Yan Hui

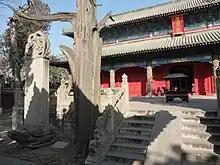
Fusheng Hall, the main sanctuary of the Temple of Yan Hui in Qufu, Shandong province

Yan Hui is venerated at the Temple of Yan Hui, which is located in Qufu's walled city, a few blocks north of the Temple of Confucius.